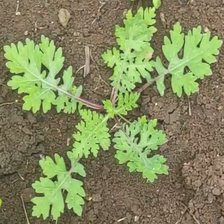
Weed species: Gajar_gavat_(Parthenium hysterophorus)